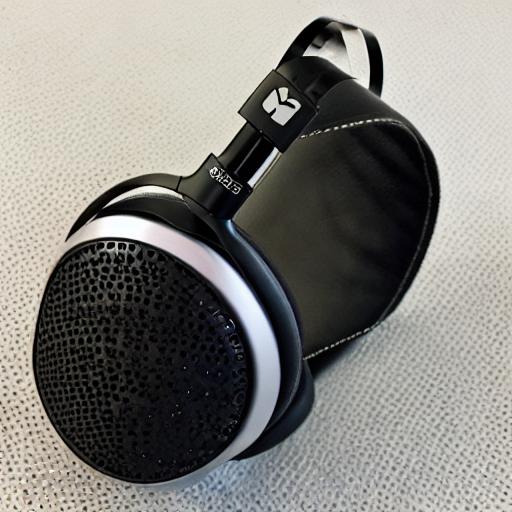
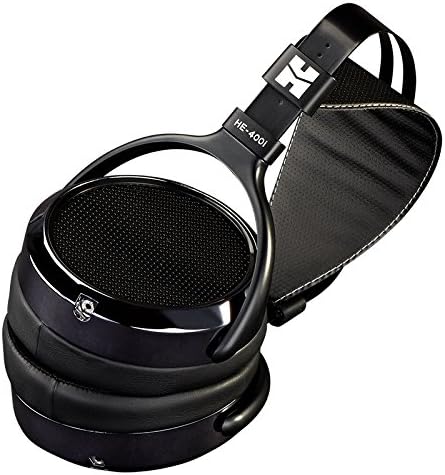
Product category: headphones
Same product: no